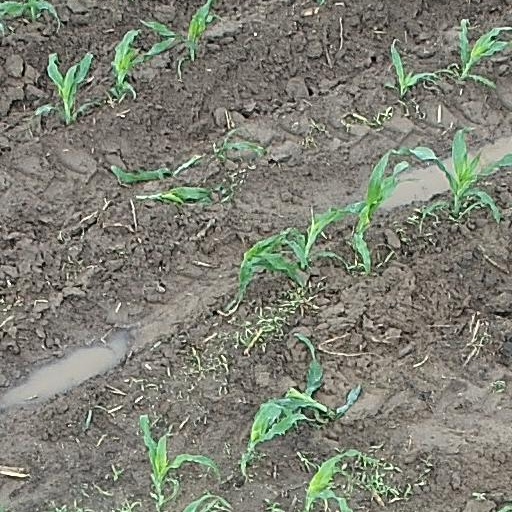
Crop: maize; corn